Battle of Tunmen

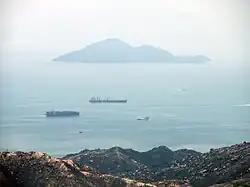
Looking towards Lintin Island from Castle Peak, Tuen Mun

The Portuguese called their settlement Tamão, which is understood as a corruption of "Tunmen", the name for the western Hong Kong and Shenzhen area that has existed since the Tang dynasty. Chinese sources state that the Portuguese settled around the Tunmen Inlet, but the current whereabouts of the Tunmen Inlet is unknown, so the precise location of the Portuguese settlement and the battlefield remains under debate among historians.